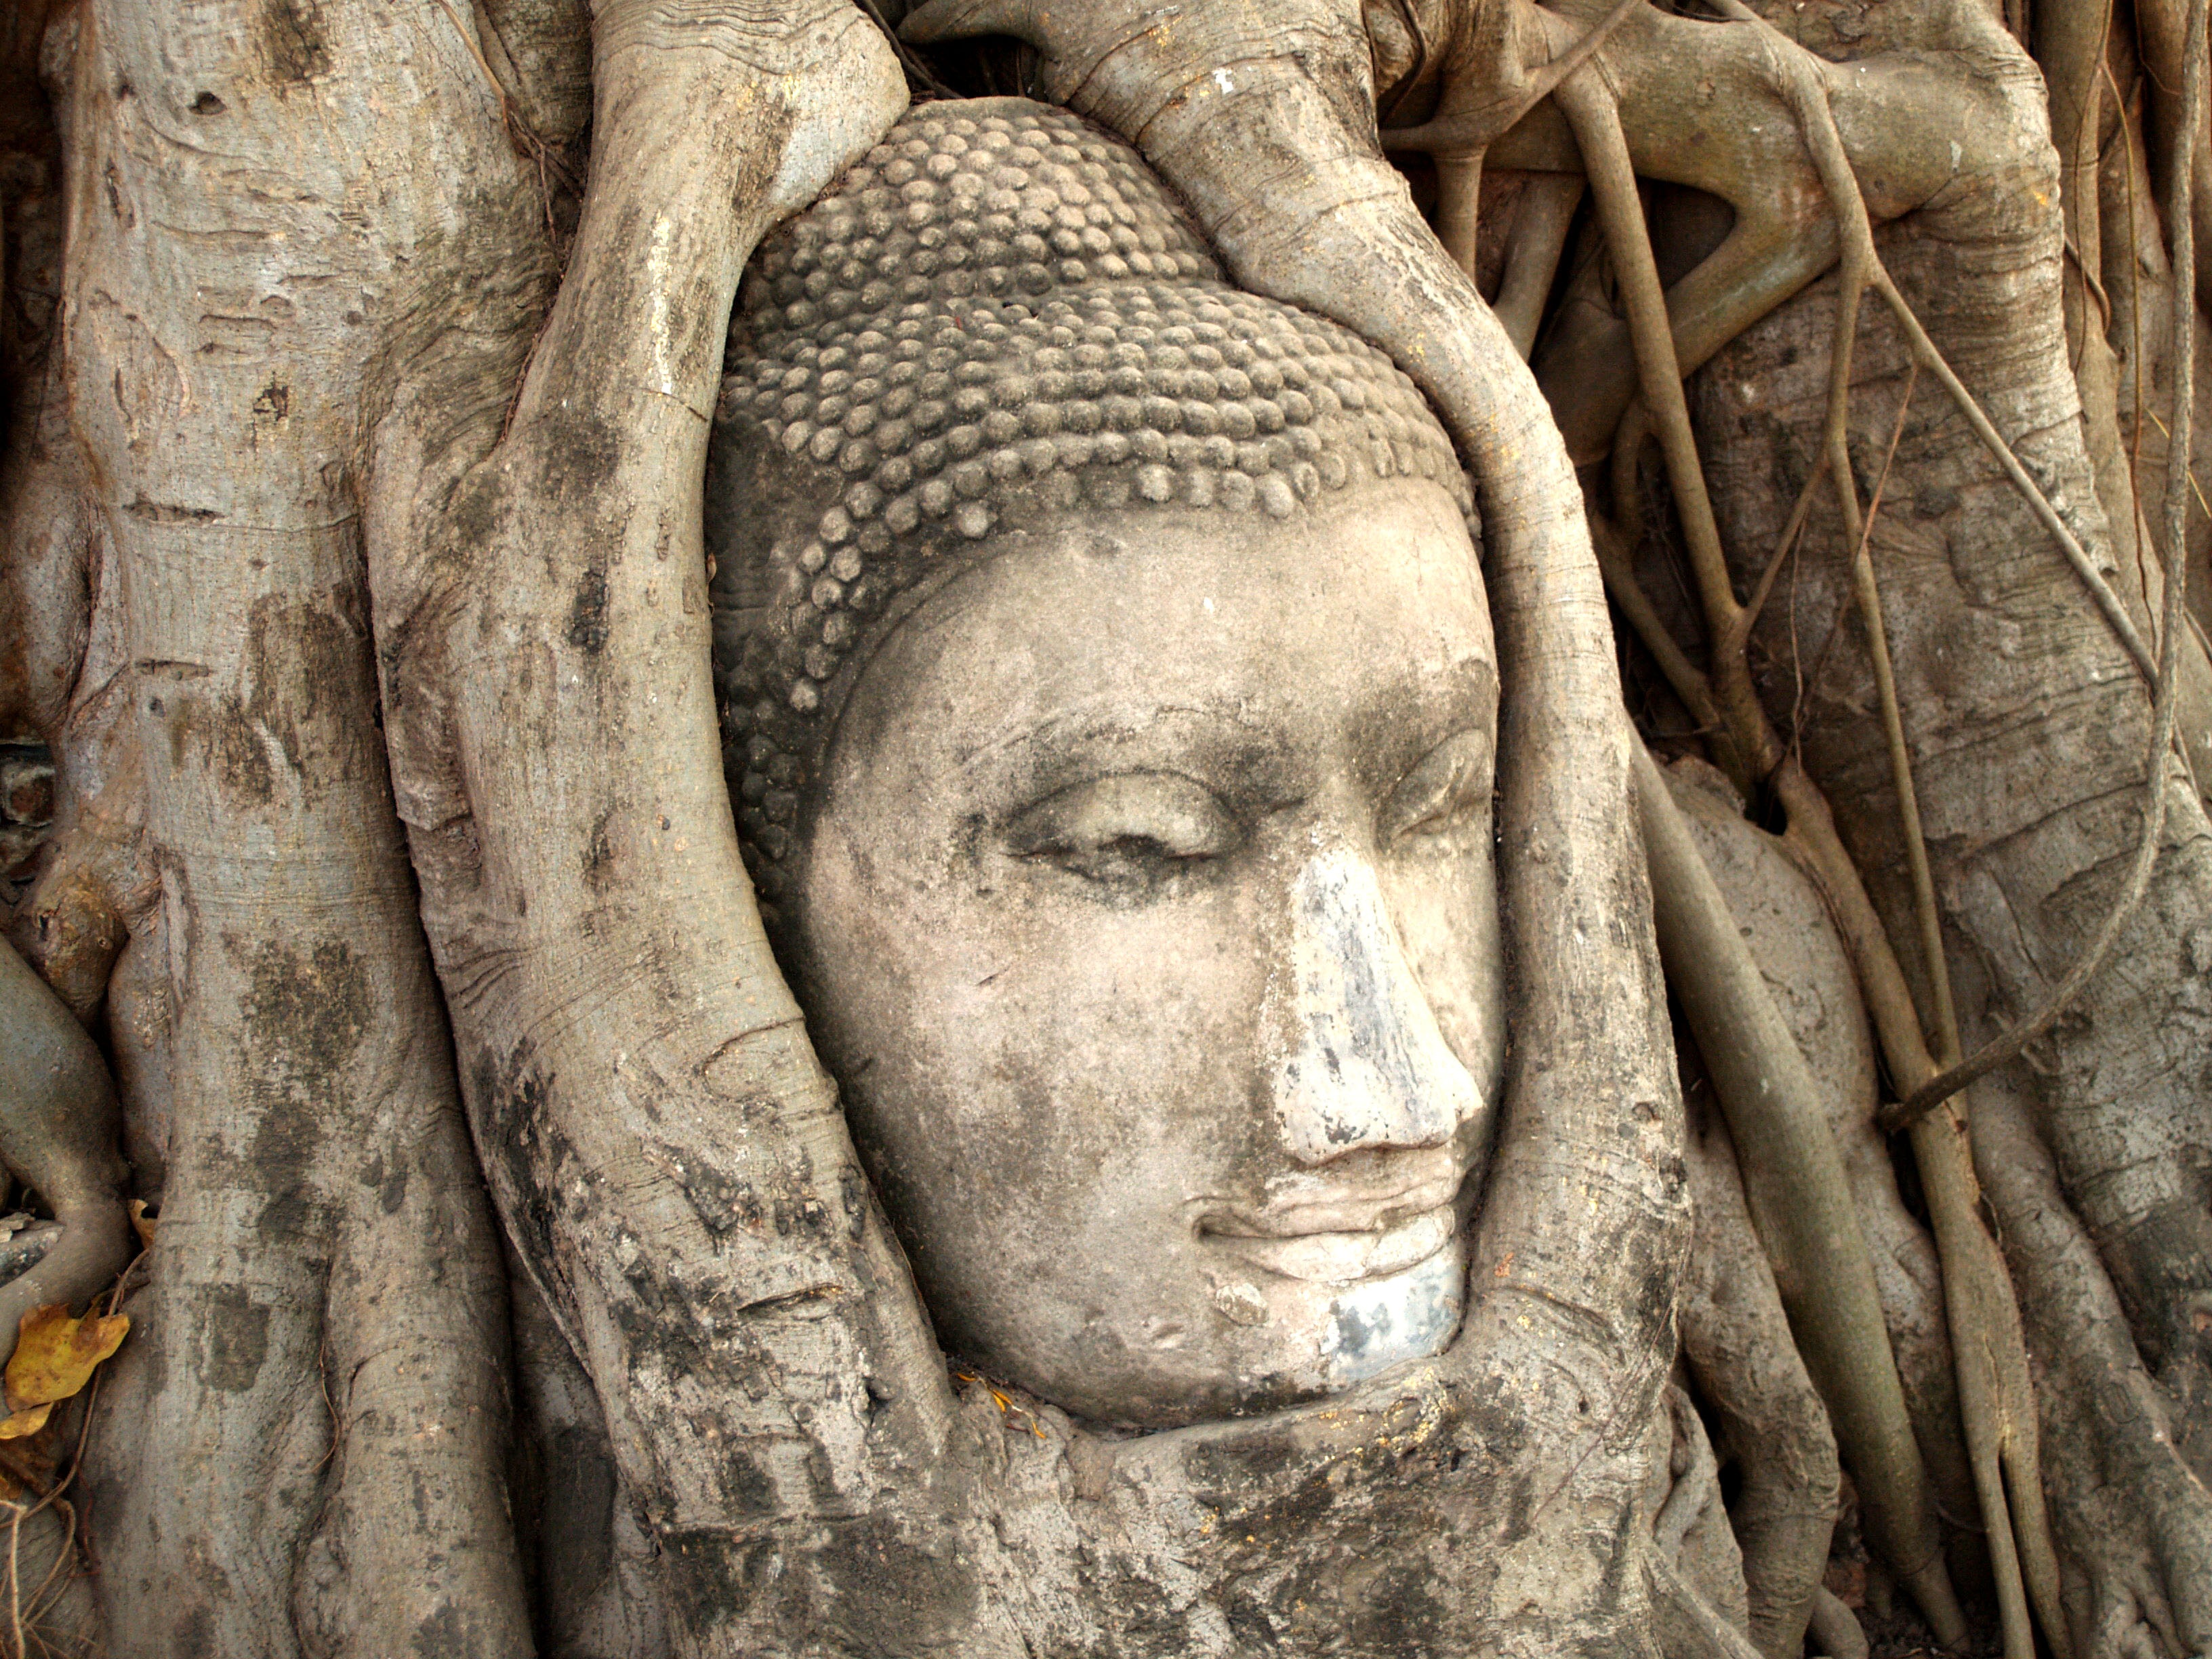
tree, mountain, architecture, sky, wood, roof, trunk, old, monument, travel, statue, golden, high, symbol, buddhist, buddhism, religion, asia, ancient, landmark, tourism, thailand, majestic, spiritual, siam, sculpture, religious, art, king, gold, temple, ornate, bright, monastery, head, mount, buddha, culture, history, worship, famous, royal, bangkok, carving, relief, oriental, thai, traditional, rama, pagoda, wat, ayutthaya, southeast, mythology, spirituality, ethnicity, stone carving, ancient history